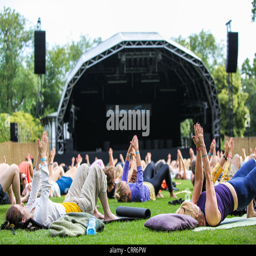
early morning yoga in front of the main stage at festival